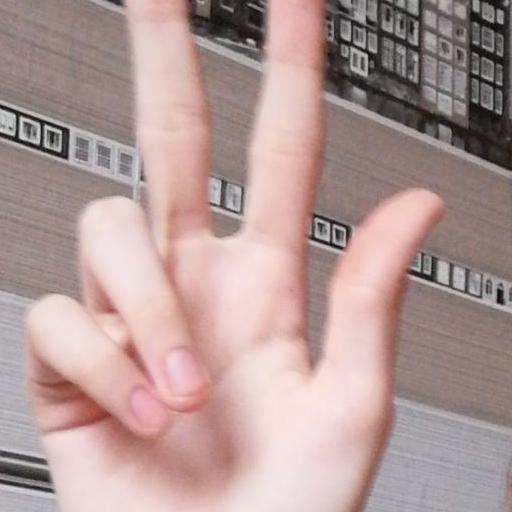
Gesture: three2